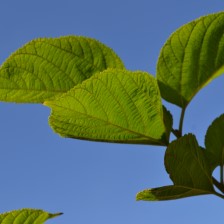
Variety: TaiwanStraberry